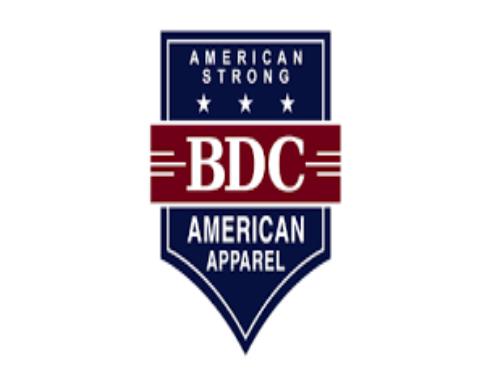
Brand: American Apparel
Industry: Clothes